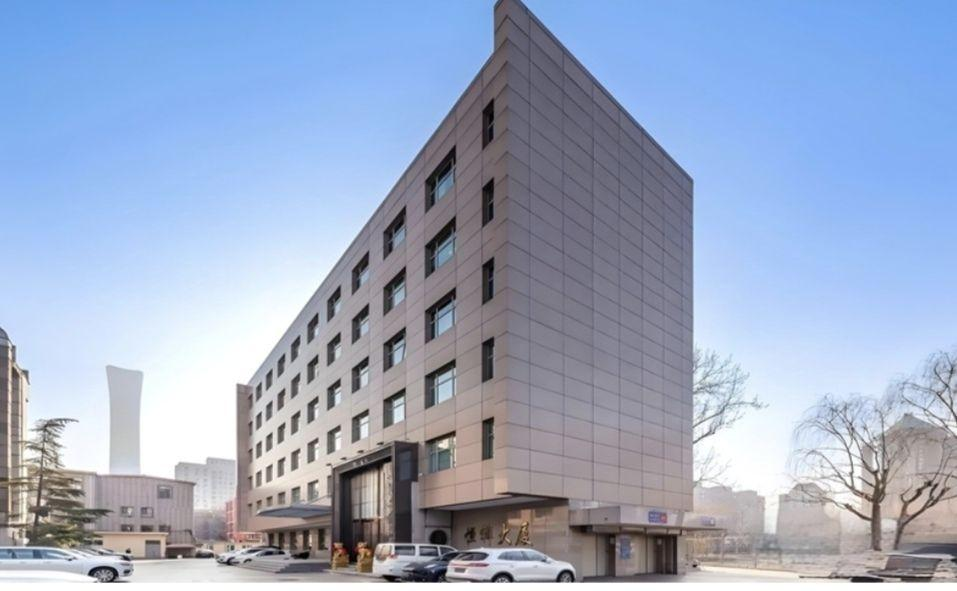
地标名称：恒祥大厦
所在城市：北京市·朝阳区